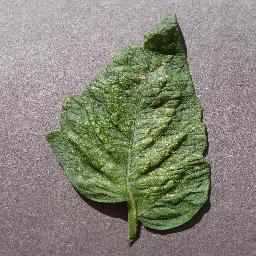
Label: Tomato___Spider_mites Two-spotted_spider_mite